Indo-Greek Kingdom

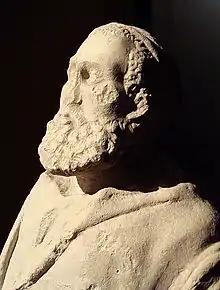
Greco-Bactrian statue of an old man or philosopher, Ai Khanoum, Bactria, 2nd century BC

The Greeks in India even seem to have played an active role in the propagation of Buddhism, as some of the emissaries of Ashoka such as Dharmaraksita, or the teacher Mahadharmaraksita, are described in Pali sources as leading Greek ("Yona", i.e., Ionian) Buddhist monks, active in Buddhist proselytism (the Mahavamsa, XII). It is also thought that Greeks contributed to the sculptural work of the Pillars of Ashoka, and more generally to the blossoming of Mauryan art. Some Greeks (Yavanas) may have played an administrative role in the territories ruled by Ashoka: the Junagadh rock inscription of Rudradaman records that during the rule of Ashoka, a Yavana King/ Governor named Tushaspha was in charge in the area of Girnar, Gujarat, mentioning his role in the construction of a water reservoir.